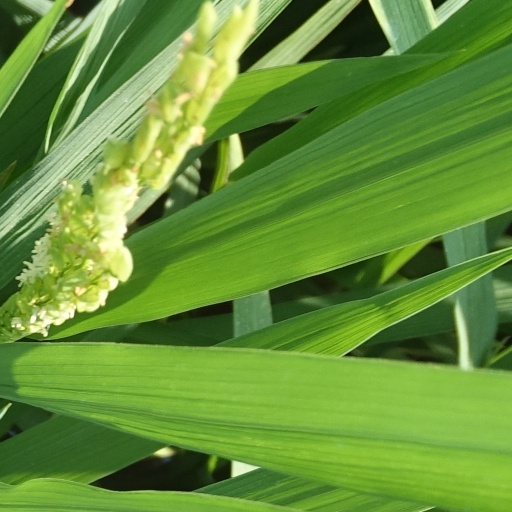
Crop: rice